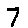
Label: 7